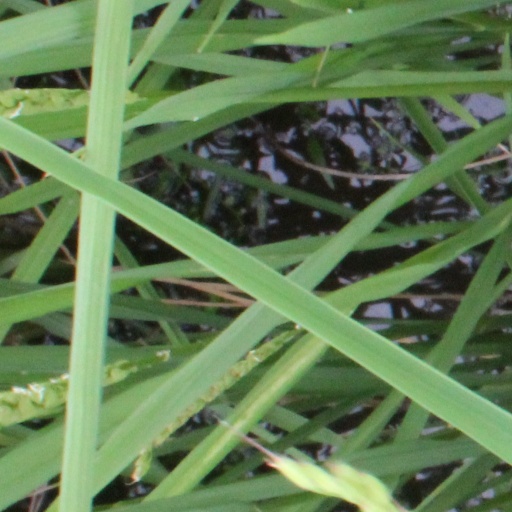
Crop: rice